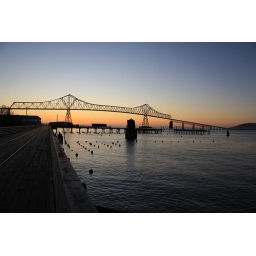
taken in astoria of the astoria bridge and/or the columbia river